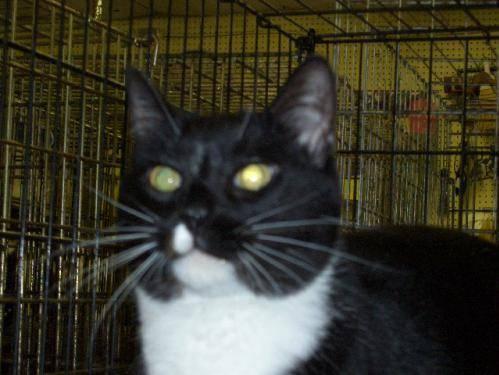
cat